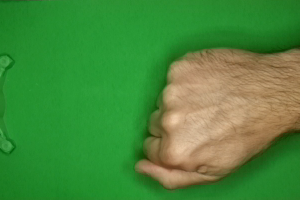
Label: rock